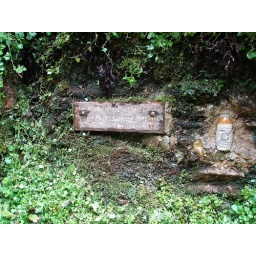
a sign shows the location of Lynrock mineral water factory, ruined in the 1952 flood